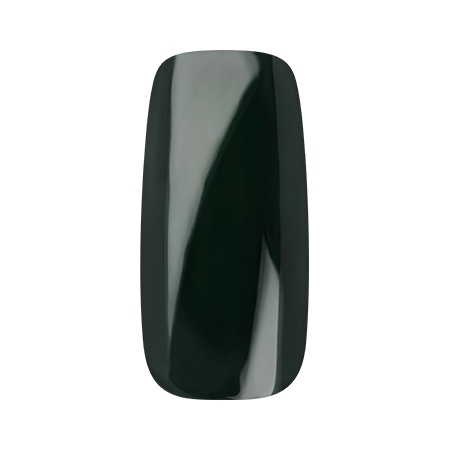
Ａｎｎ　Ｐｒｏｆｅｓｓｉｏｎａｌ　カラージェル　シロップカラー　１６２　シーグリーン
ほんのりくすみがかった大人な雰囲気のクリアカラー 季節問わずに使用できニュアンスデザイン等にも使いやすいカラー
Brand: nailshopTAT-sub-
Category: Health & Beauty > Personal Care > Cosmetics > Nail Care > False Nails